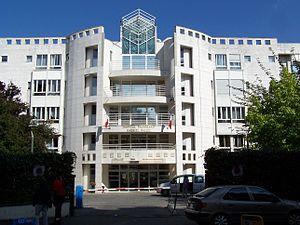
Gabriel Pallez, né le 2 mai 1925 à Metz, et mort le 29 septembre 1998 à Paris, est un haut fonctionnaire et chef d’entreprise française. Il est successivement, directeur de l’Assistance publique - Hôpitaux de Paris de 1969 à1985, président-directeur général du Crédit commercial de France de 1985 à 1987, président de la société Orlyval de 1988 à 1992 et président de la Ligue nationale contre le cancer de 1991 à 1998. Il est également un acteur majeur des programmes de décentralisation menés par l’État dans les années 1960 et joue un rôle de premier plan dans le développement des villes nouvelles.
L'hôpital Vaugirard est un hôpital gériatrique de 315 lits de l'Assistance publique - hôpitaux de Paris situé au 10, rue Vaugelas dans le 15ᵉ arrondissement de Paris. Il jouxte le jardin de l'Hôpital de Vaugirard.
La rue Vaugelas est une voie située dans le quartier Saint-Lambert du 15ᵉ arrondissement de Paris, en France.